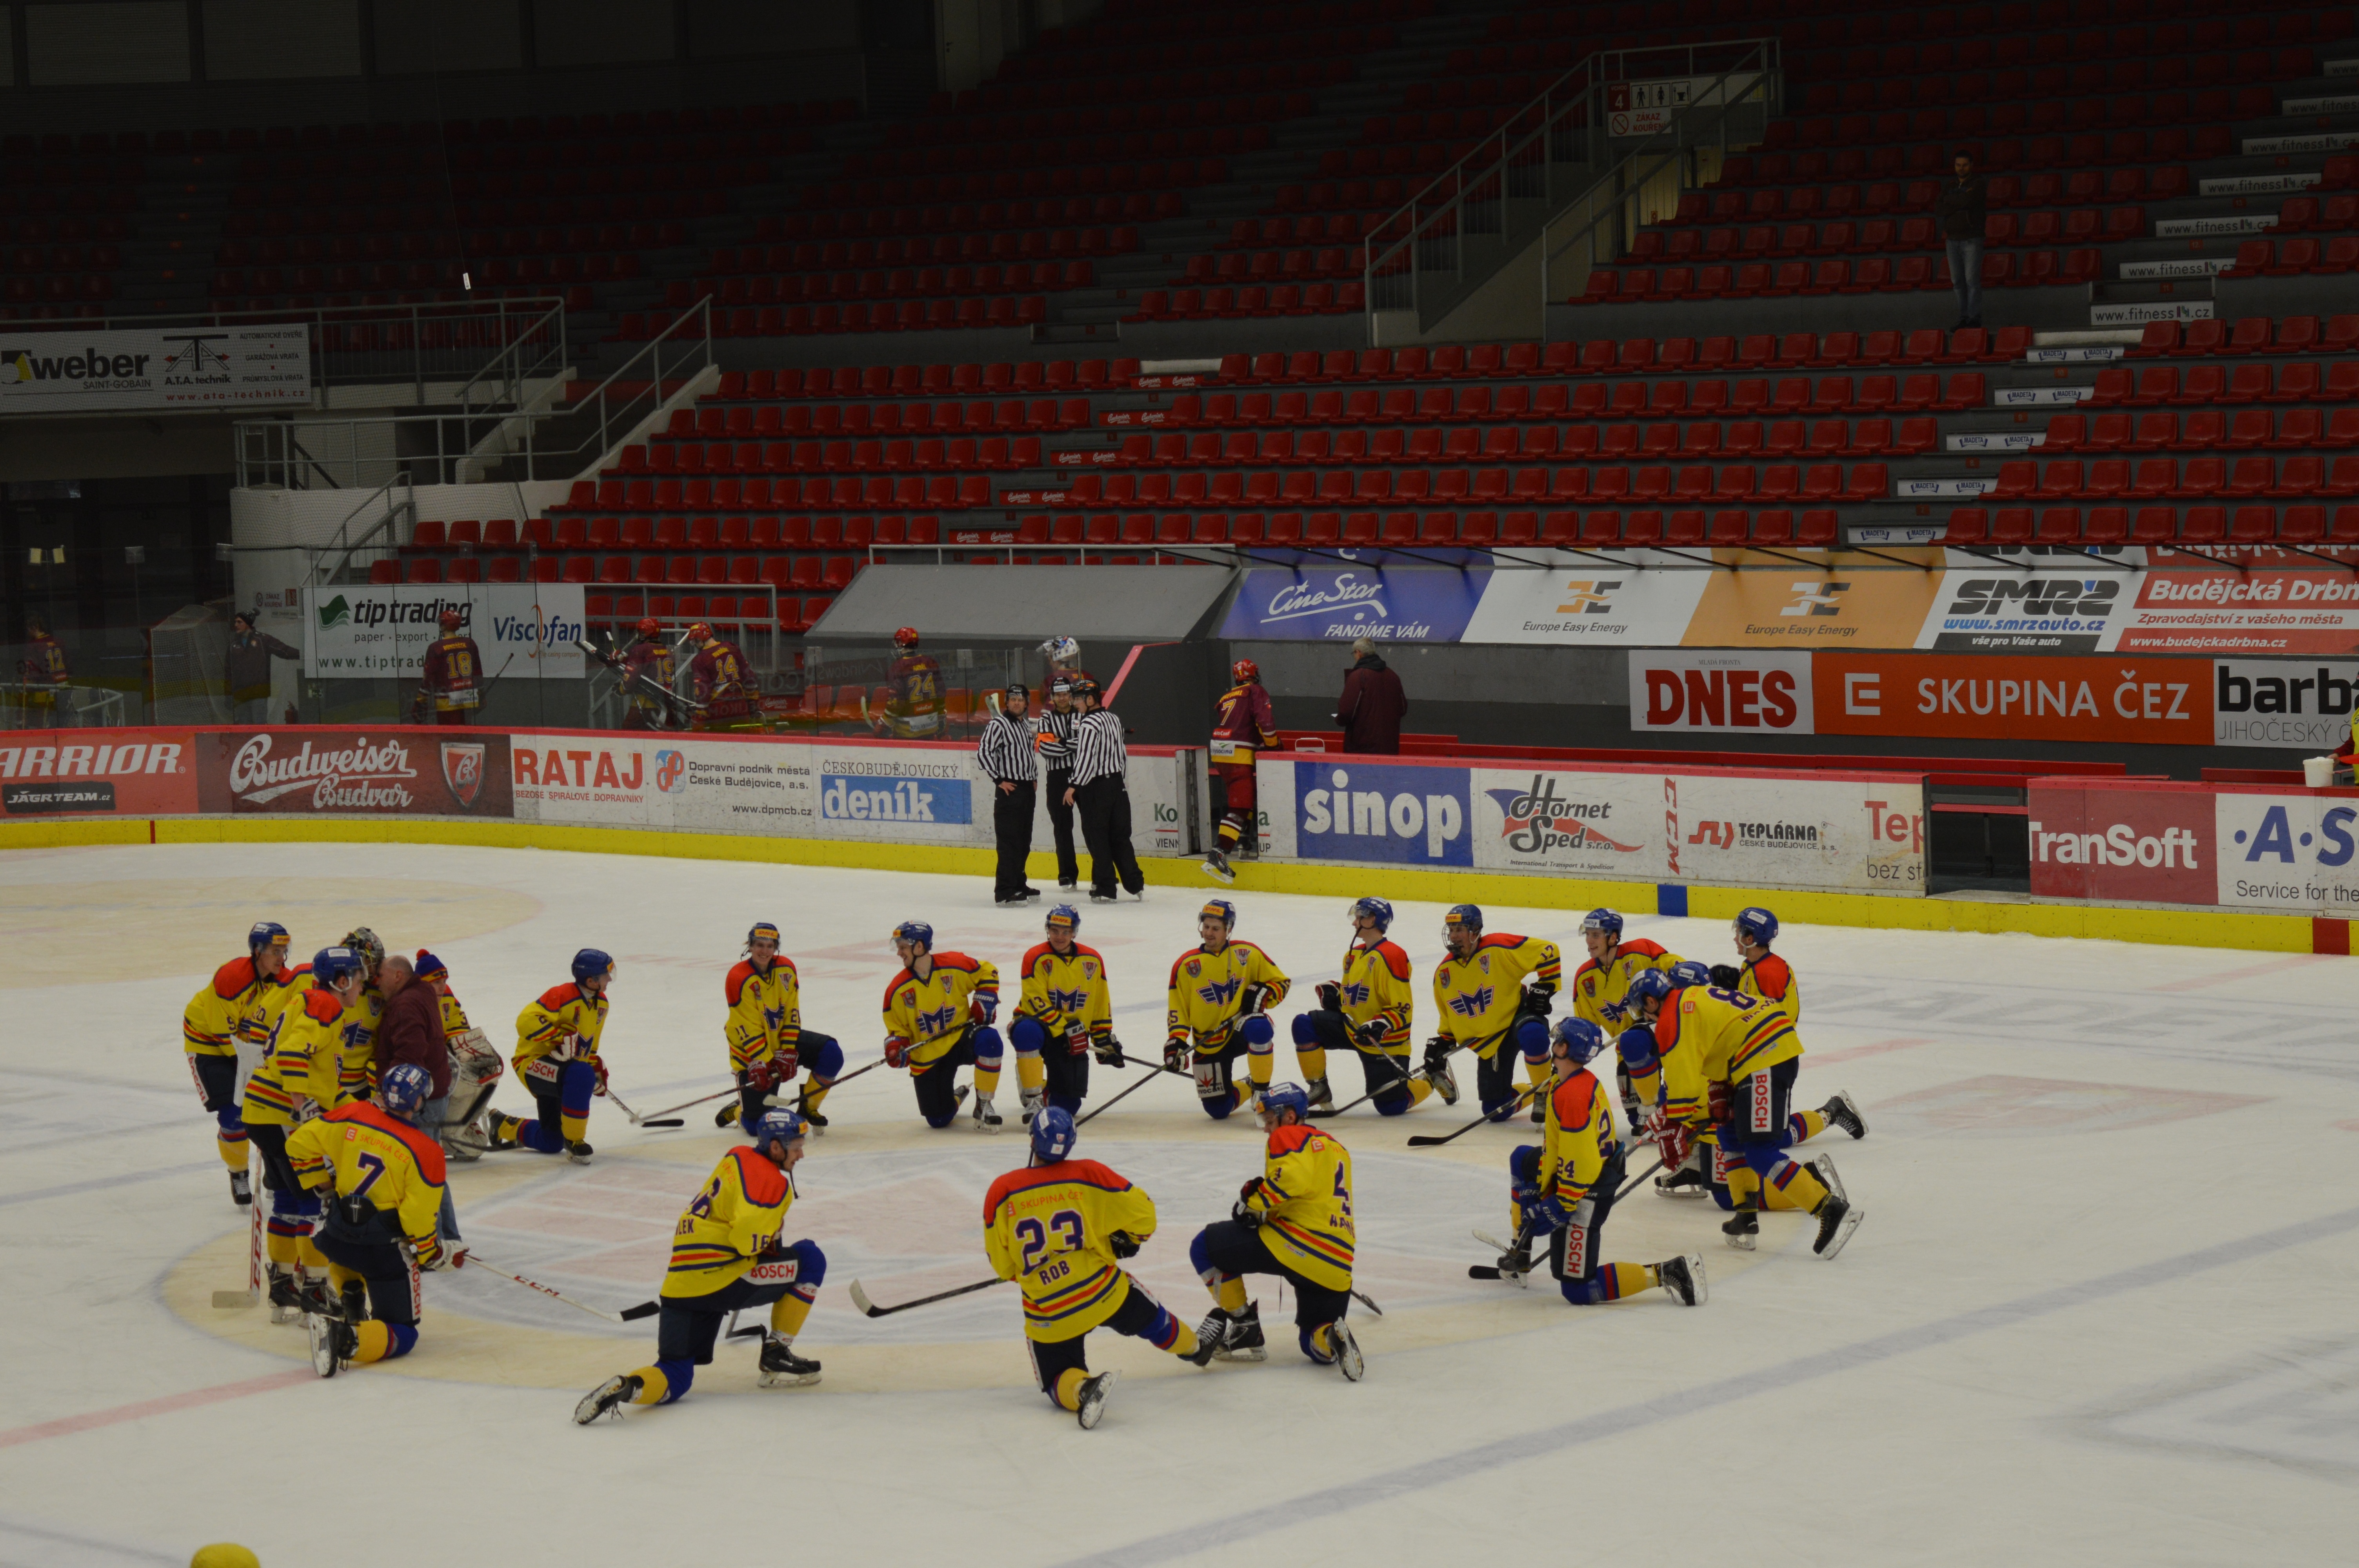
winter, structure, ice, player, ice hockey, hockey, arena, sports, match, win, ball game, team sport, sport venue, roller in line hockey, stick and ball games, bandy, roller hockey, hockey players